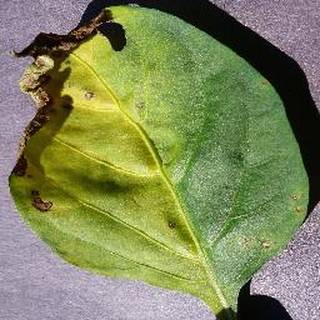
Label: bell_pepper_bacterial_spot